Hietzing

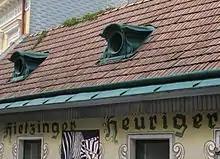
Former wine tavern „Hietzinger Heuriger“

Before the first Turkish siege (1529), Hietzing was an emerging wine-making place. After the heavy destruction, the place recovered quickly. The mid-17th century began the transformation of the vineyards into farmland. The growing popularity of the pilgrimage site, "Maria Hietzing" required the expansion of Seelsorge. Choir house and community inn were erected where pilgrims had a possible overnight stay.